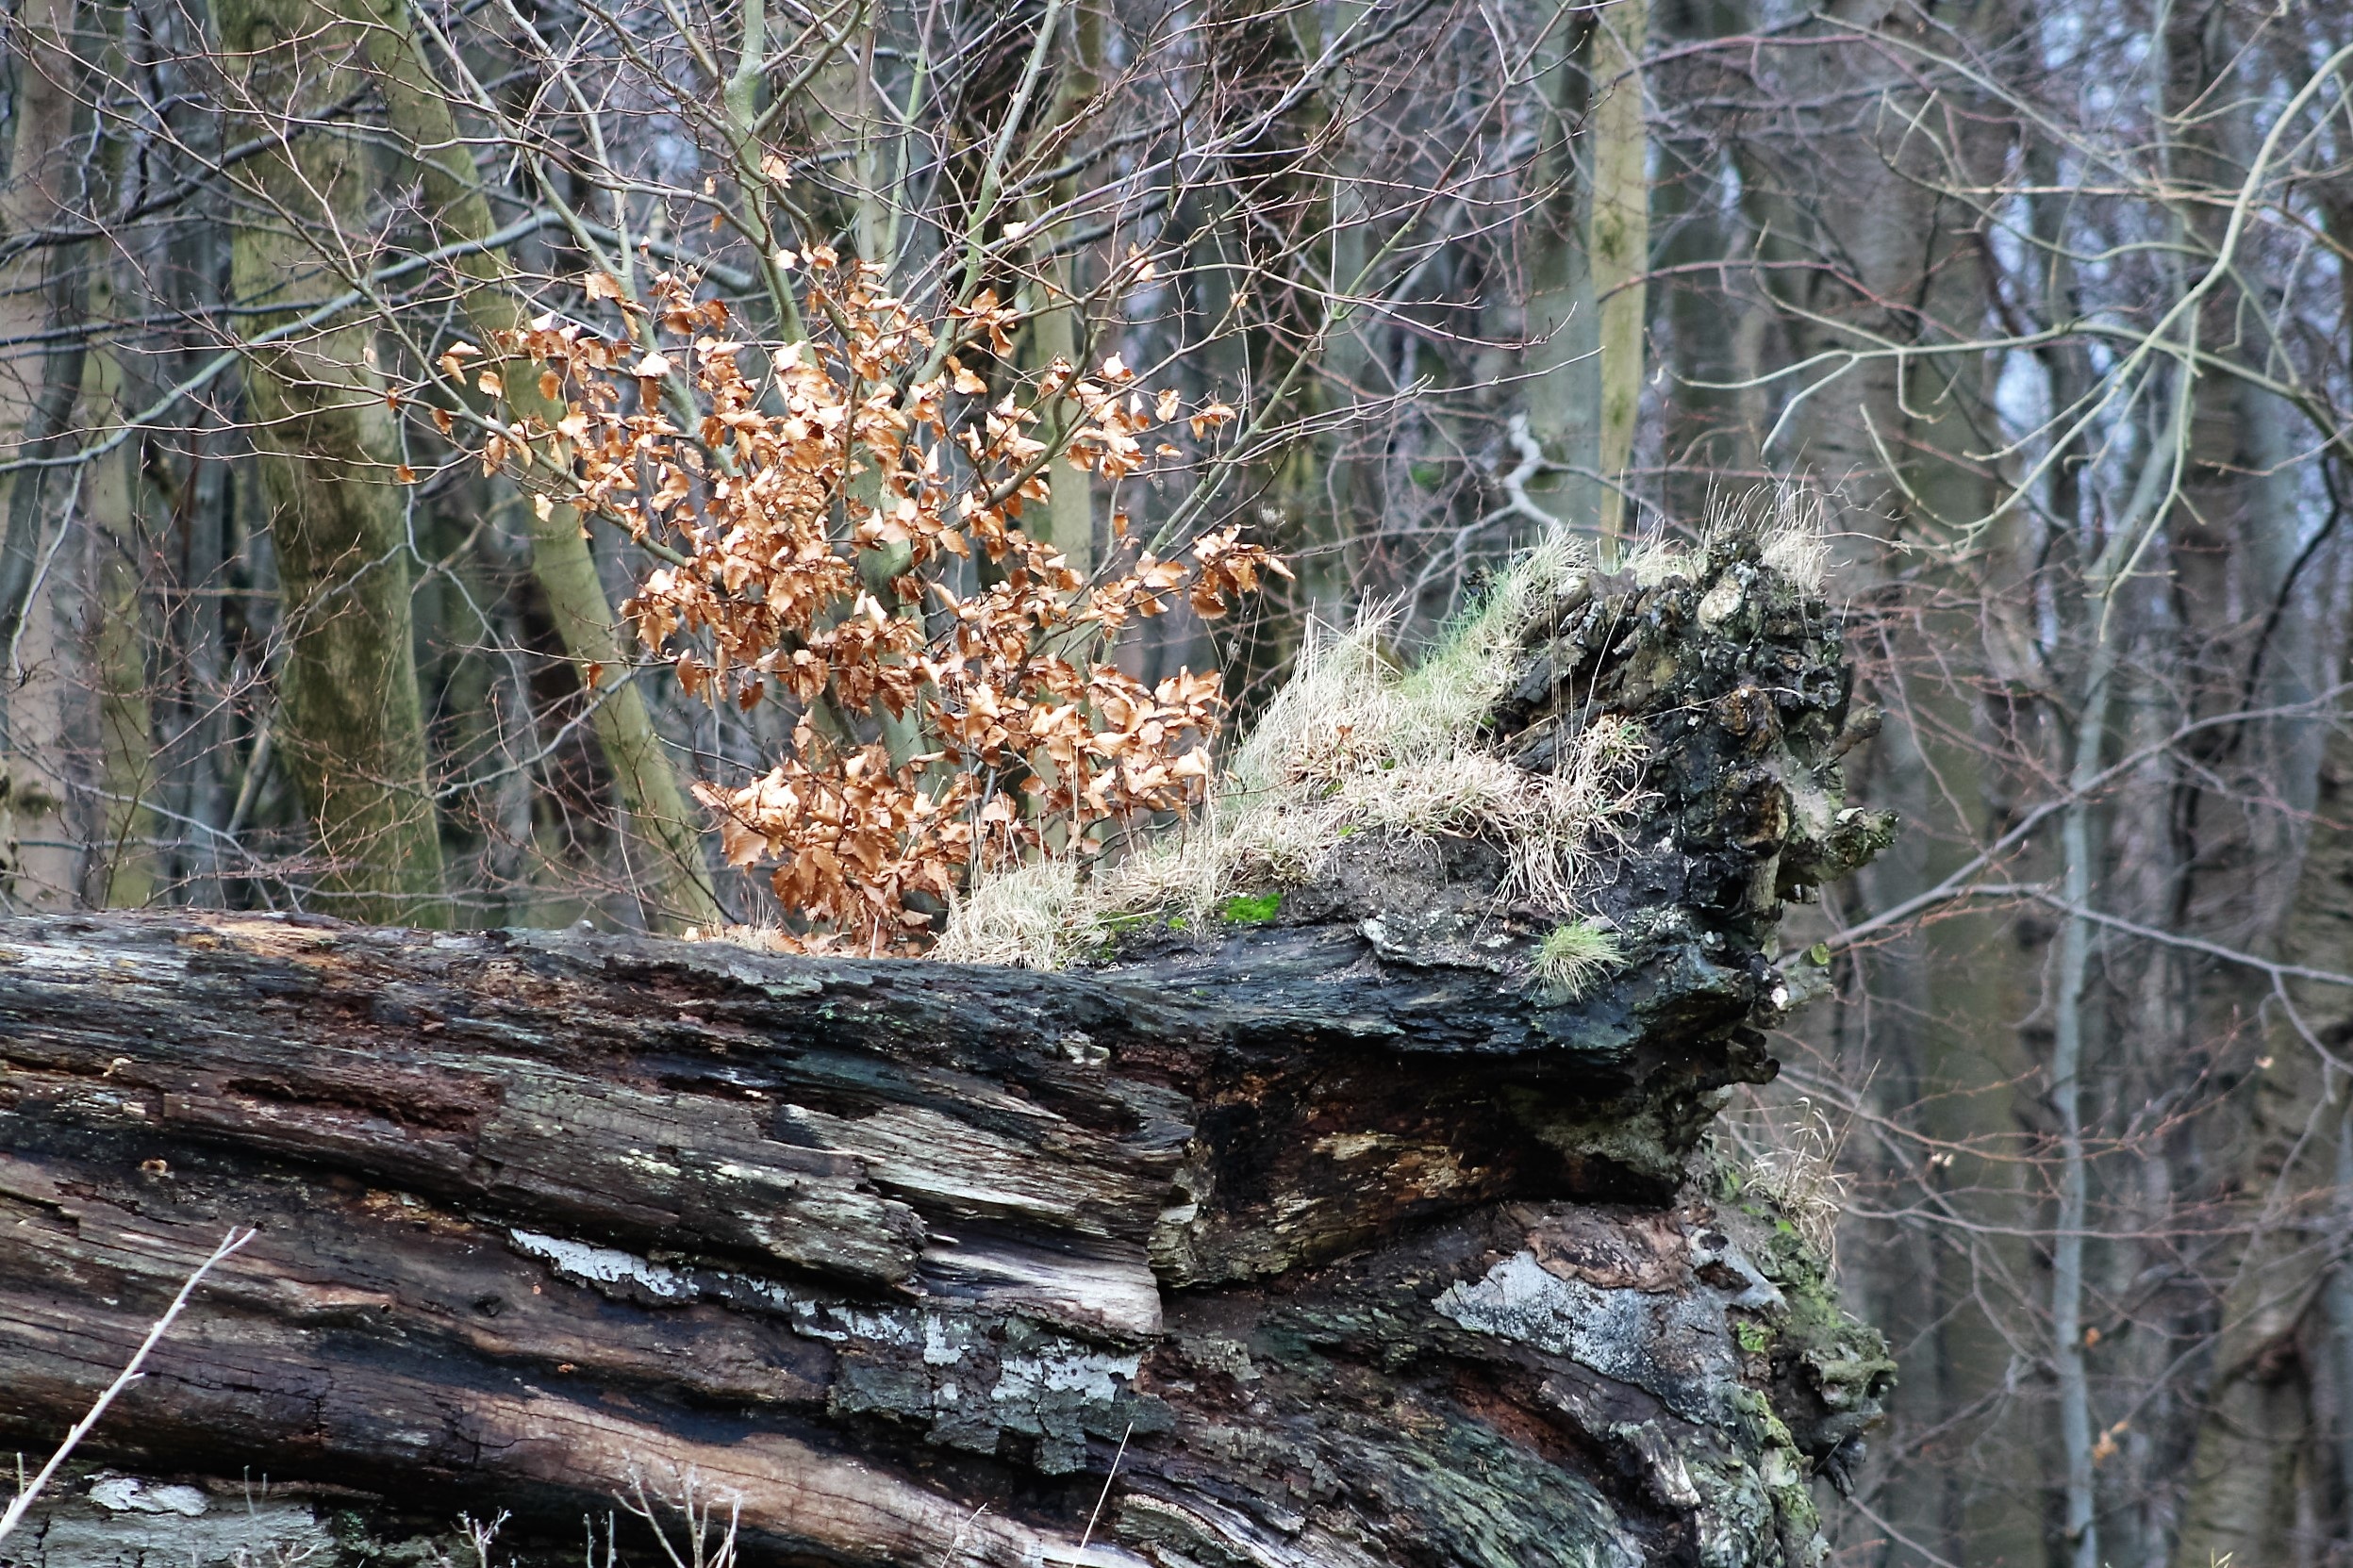
tree, nature, forest, rock, wilderness, winter, wood, old, wildlife, stream, log, autumn, decay, season, weathered, root, woodland, habitat, uprooted, rots, natural environment, woody plant